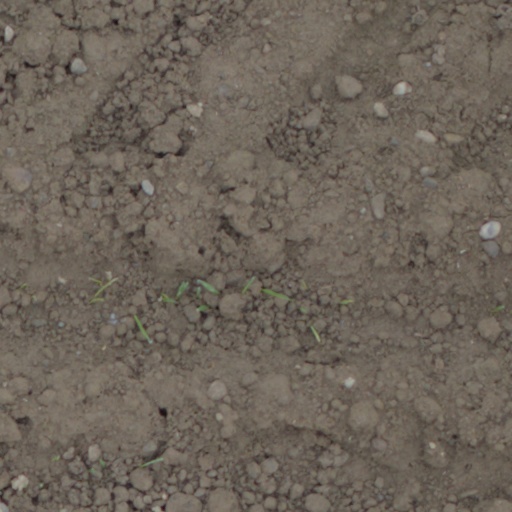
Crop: wheat